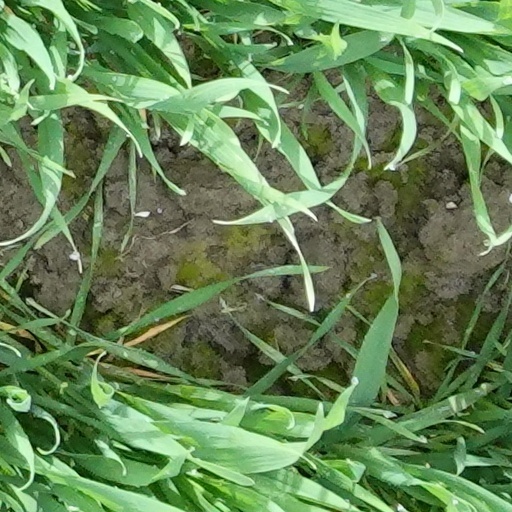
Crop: wheat